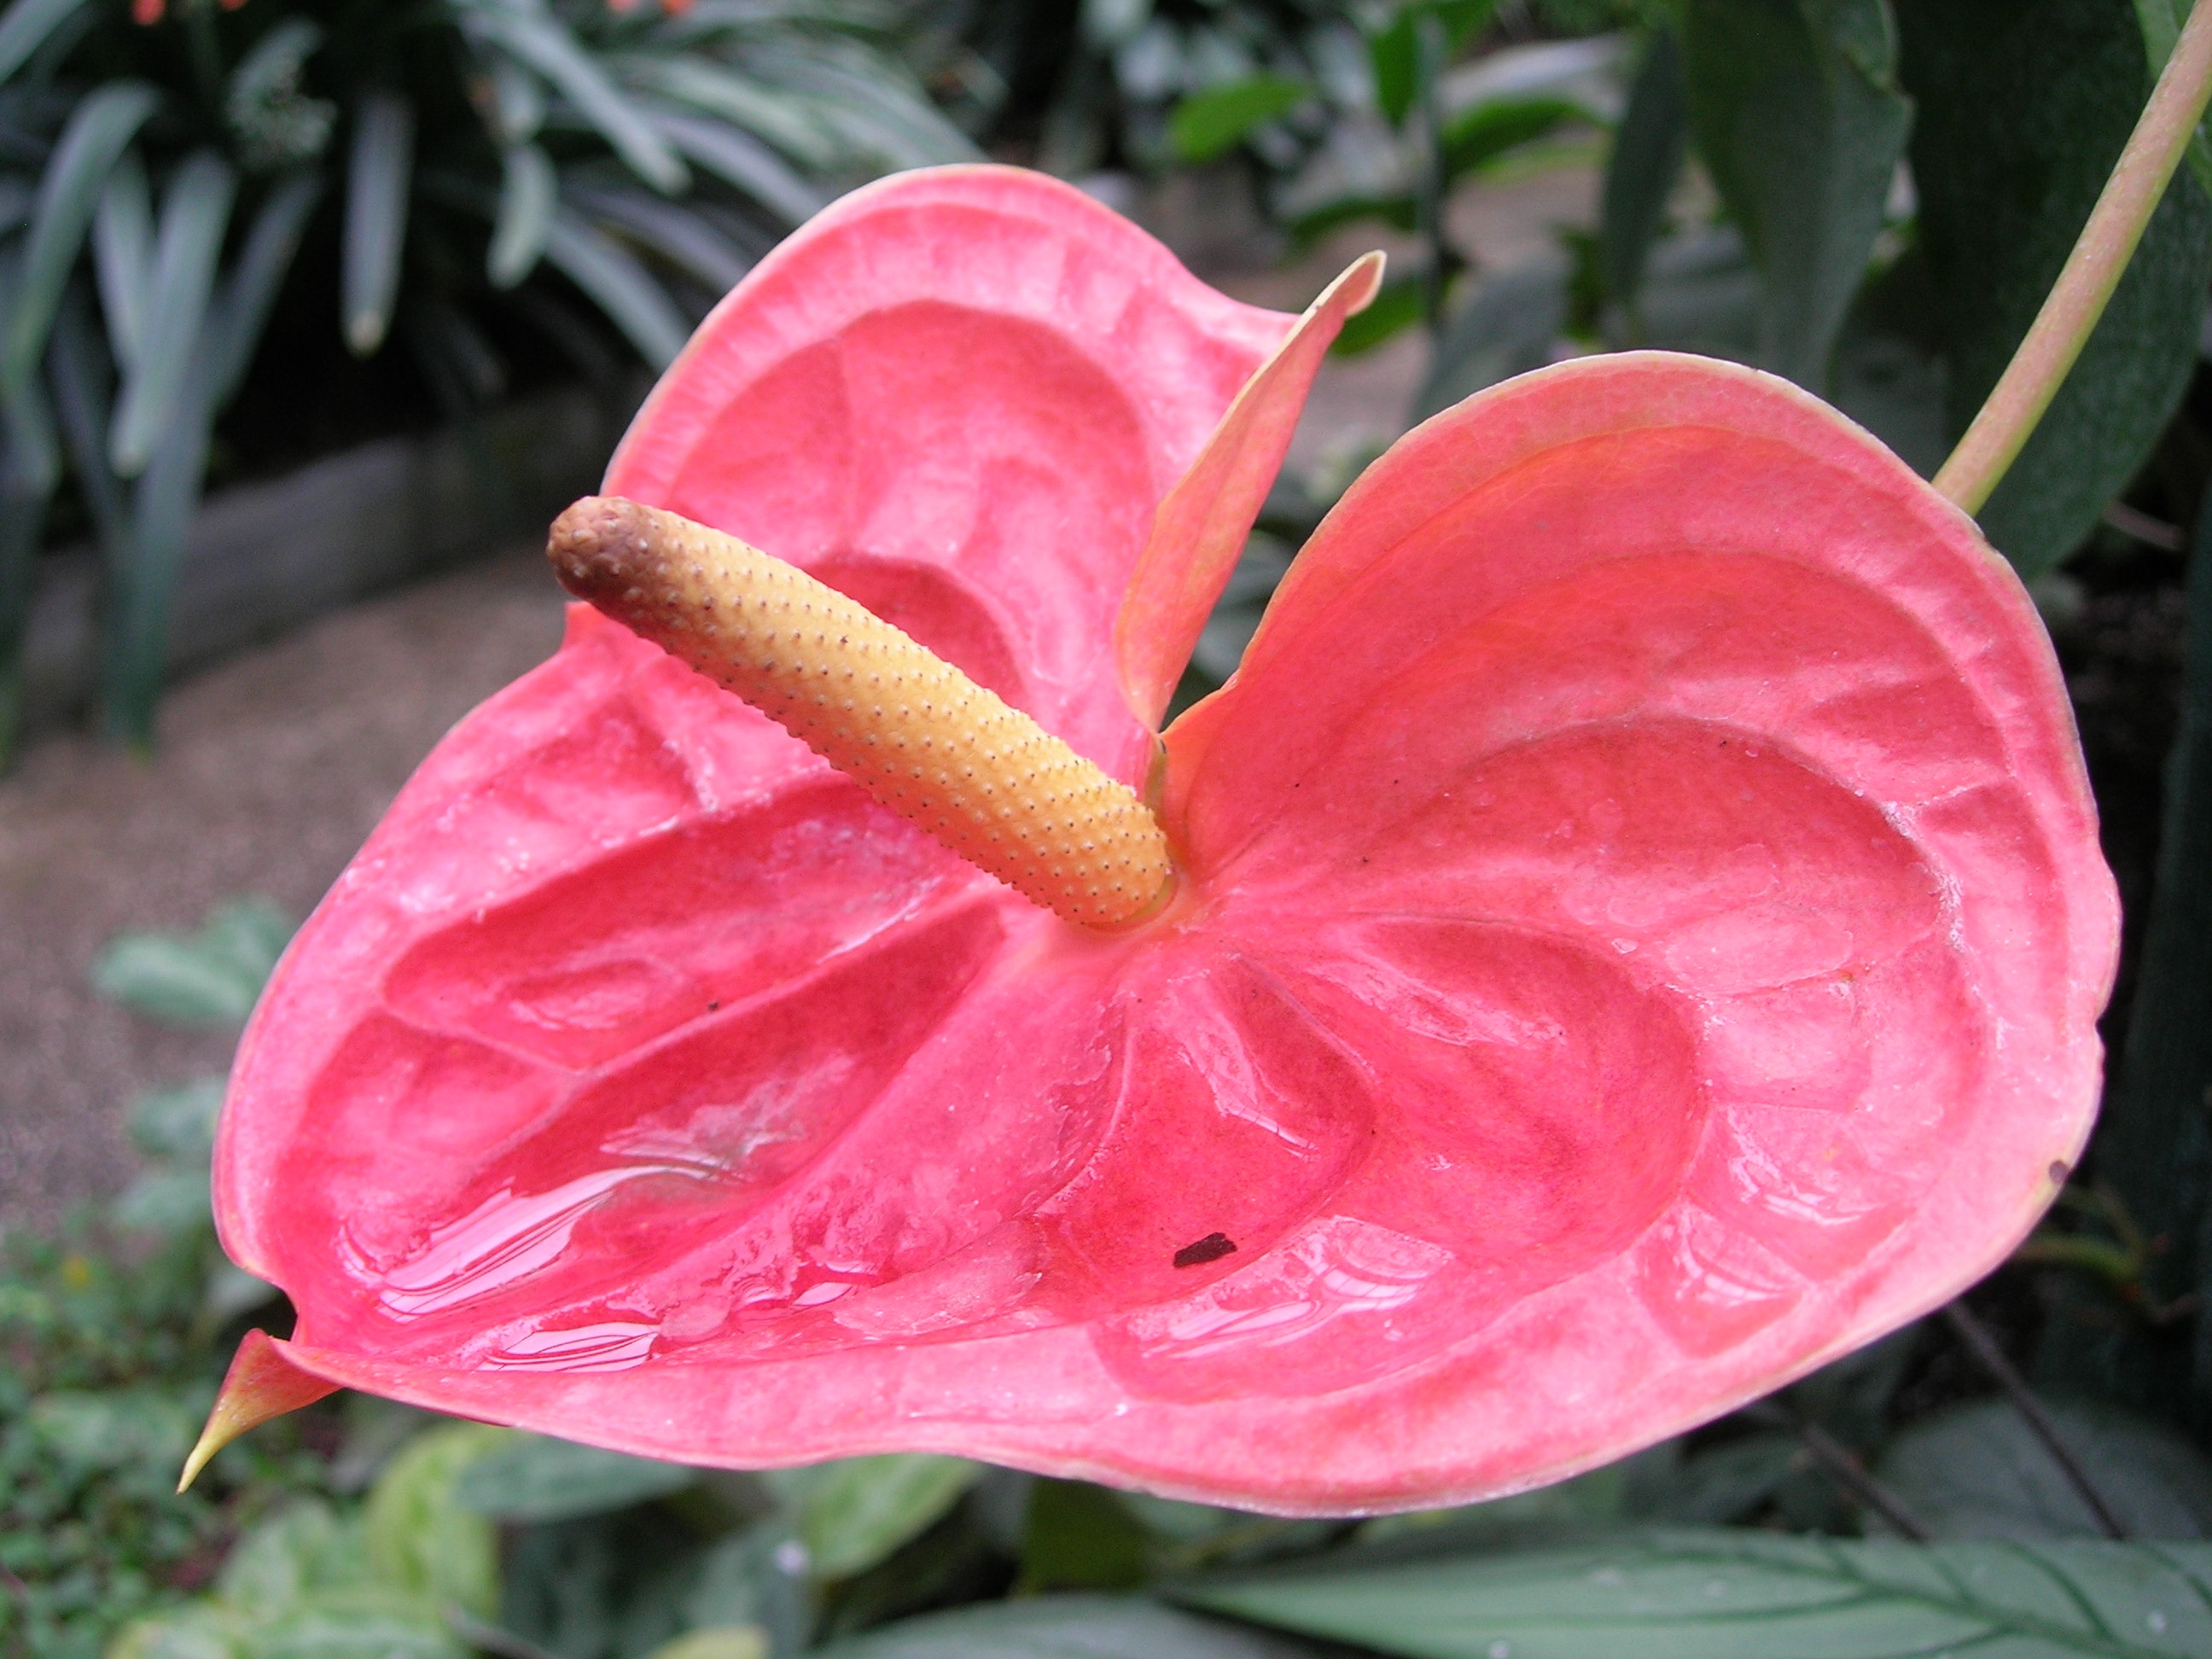
plant, leaf, flower, petal, color, botany, pink, flora, shrub, flowering plant, flower pink, creeks, land plant